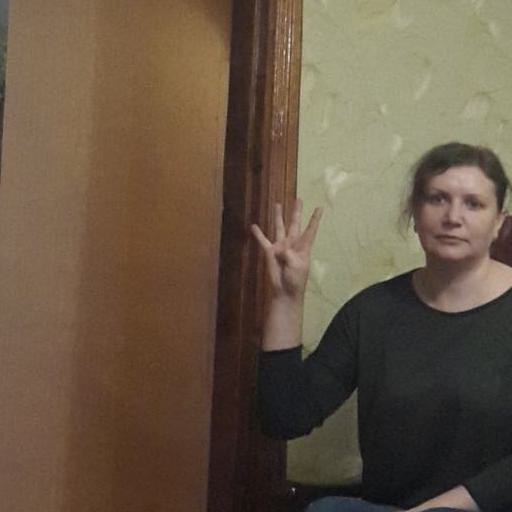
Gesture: four